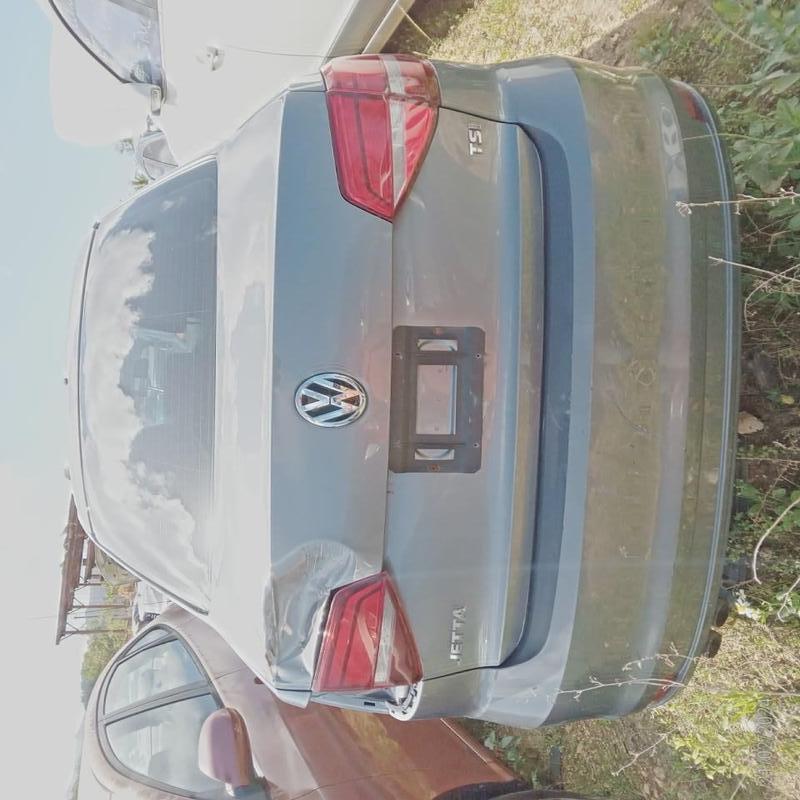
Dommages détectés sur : malle, feu arrière gauche, plaque d'immatriculation arrière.
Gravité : majeur